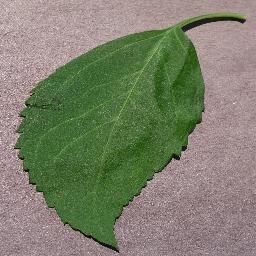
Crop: cherry
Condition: (including_sour)_healthy